Grenade

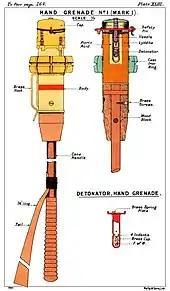
One of the earliest modern hand grenades. Fielded in the British Army from 1908, it was unsuccessful in the trenches of World War I, and was replaced by the Mills bomb.

Hand grenades were used by French and Russian forces during the Siege of Sevastopol